Sky position (RA, Dec in degrees): 177.502, 28.253
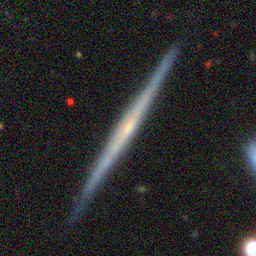
Galaxy morphology: Edge-on Galaxies without Bulge